2016 Bojangles' Southern 500

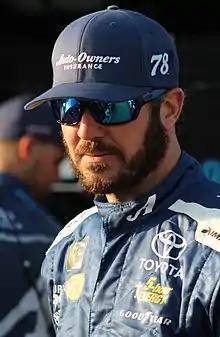
Martin Truex Jr. won the race.

Under mostly sunny South Carolina skies, Kevin Harvick led the field to the green flag at 6:26 p.m. Not much happened during this first run of the race outside of Clint Bowyer making an unscheduled stop for a flat tire on lap 23. Kyle Larson started a cycle of green flag stops on lap 47. Harvick retained the lead through the pit cycle. Austin Dillon and Michael McDowell were black-flagged for speeding and forced to serve a pass through penalty.